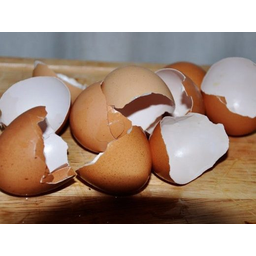
Label: eggshells